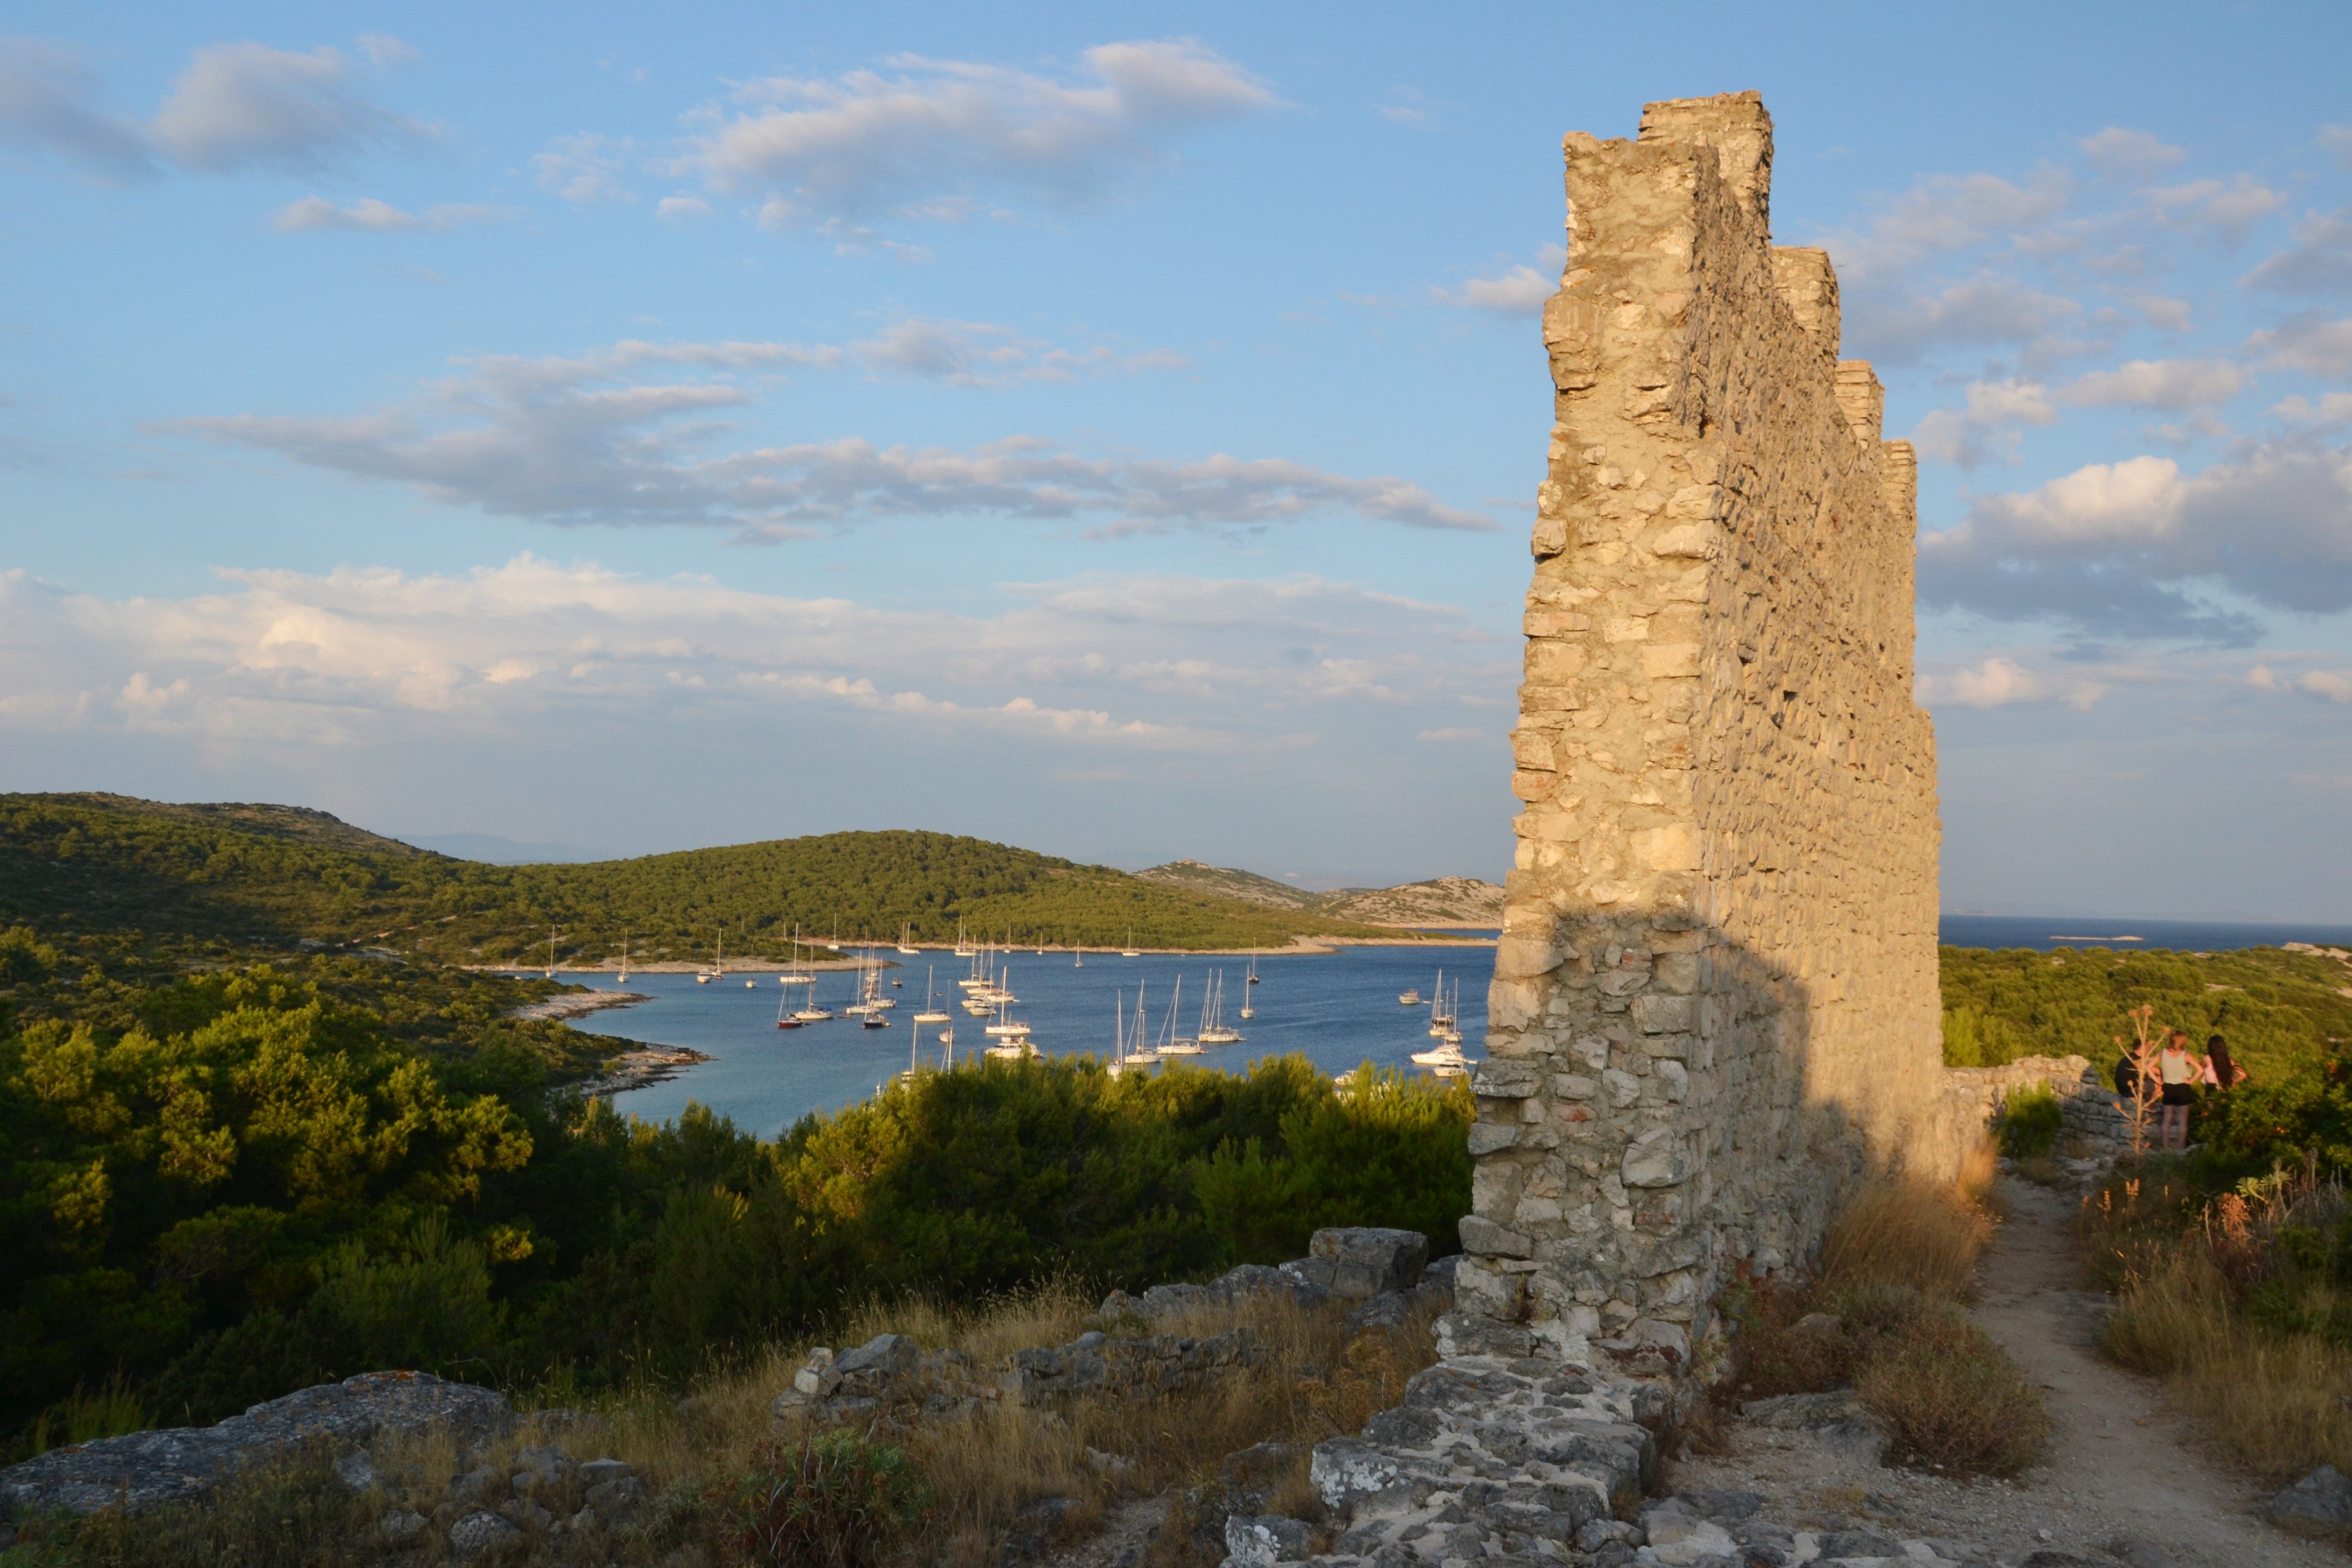
landscape, sea, coast, tree, rock, hill, lake, chateau, cliff, reflection, tower, castle, landmark, ruin, terrain, croatia, ruins, dalmatia, gradina, adriatic sea, kornati islands, zirje, byzantine fortress